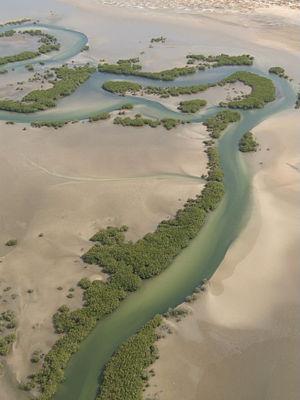
Le Saloum est un fleuve du Sénégal, long de 250 km dans la région naturelle du Sine-Saloum. Il se jette dans l'océan Atlantique après avoir formé un delta avec le Sine. Il arrose la ville de Kaolack. Au nord du delta de Saloum, les bras du fleuve rencontrent la mer en pénétrant la mangrove. C'est là, à l'abri dans les racines des palétuviers, que les poissons viennent frayer.